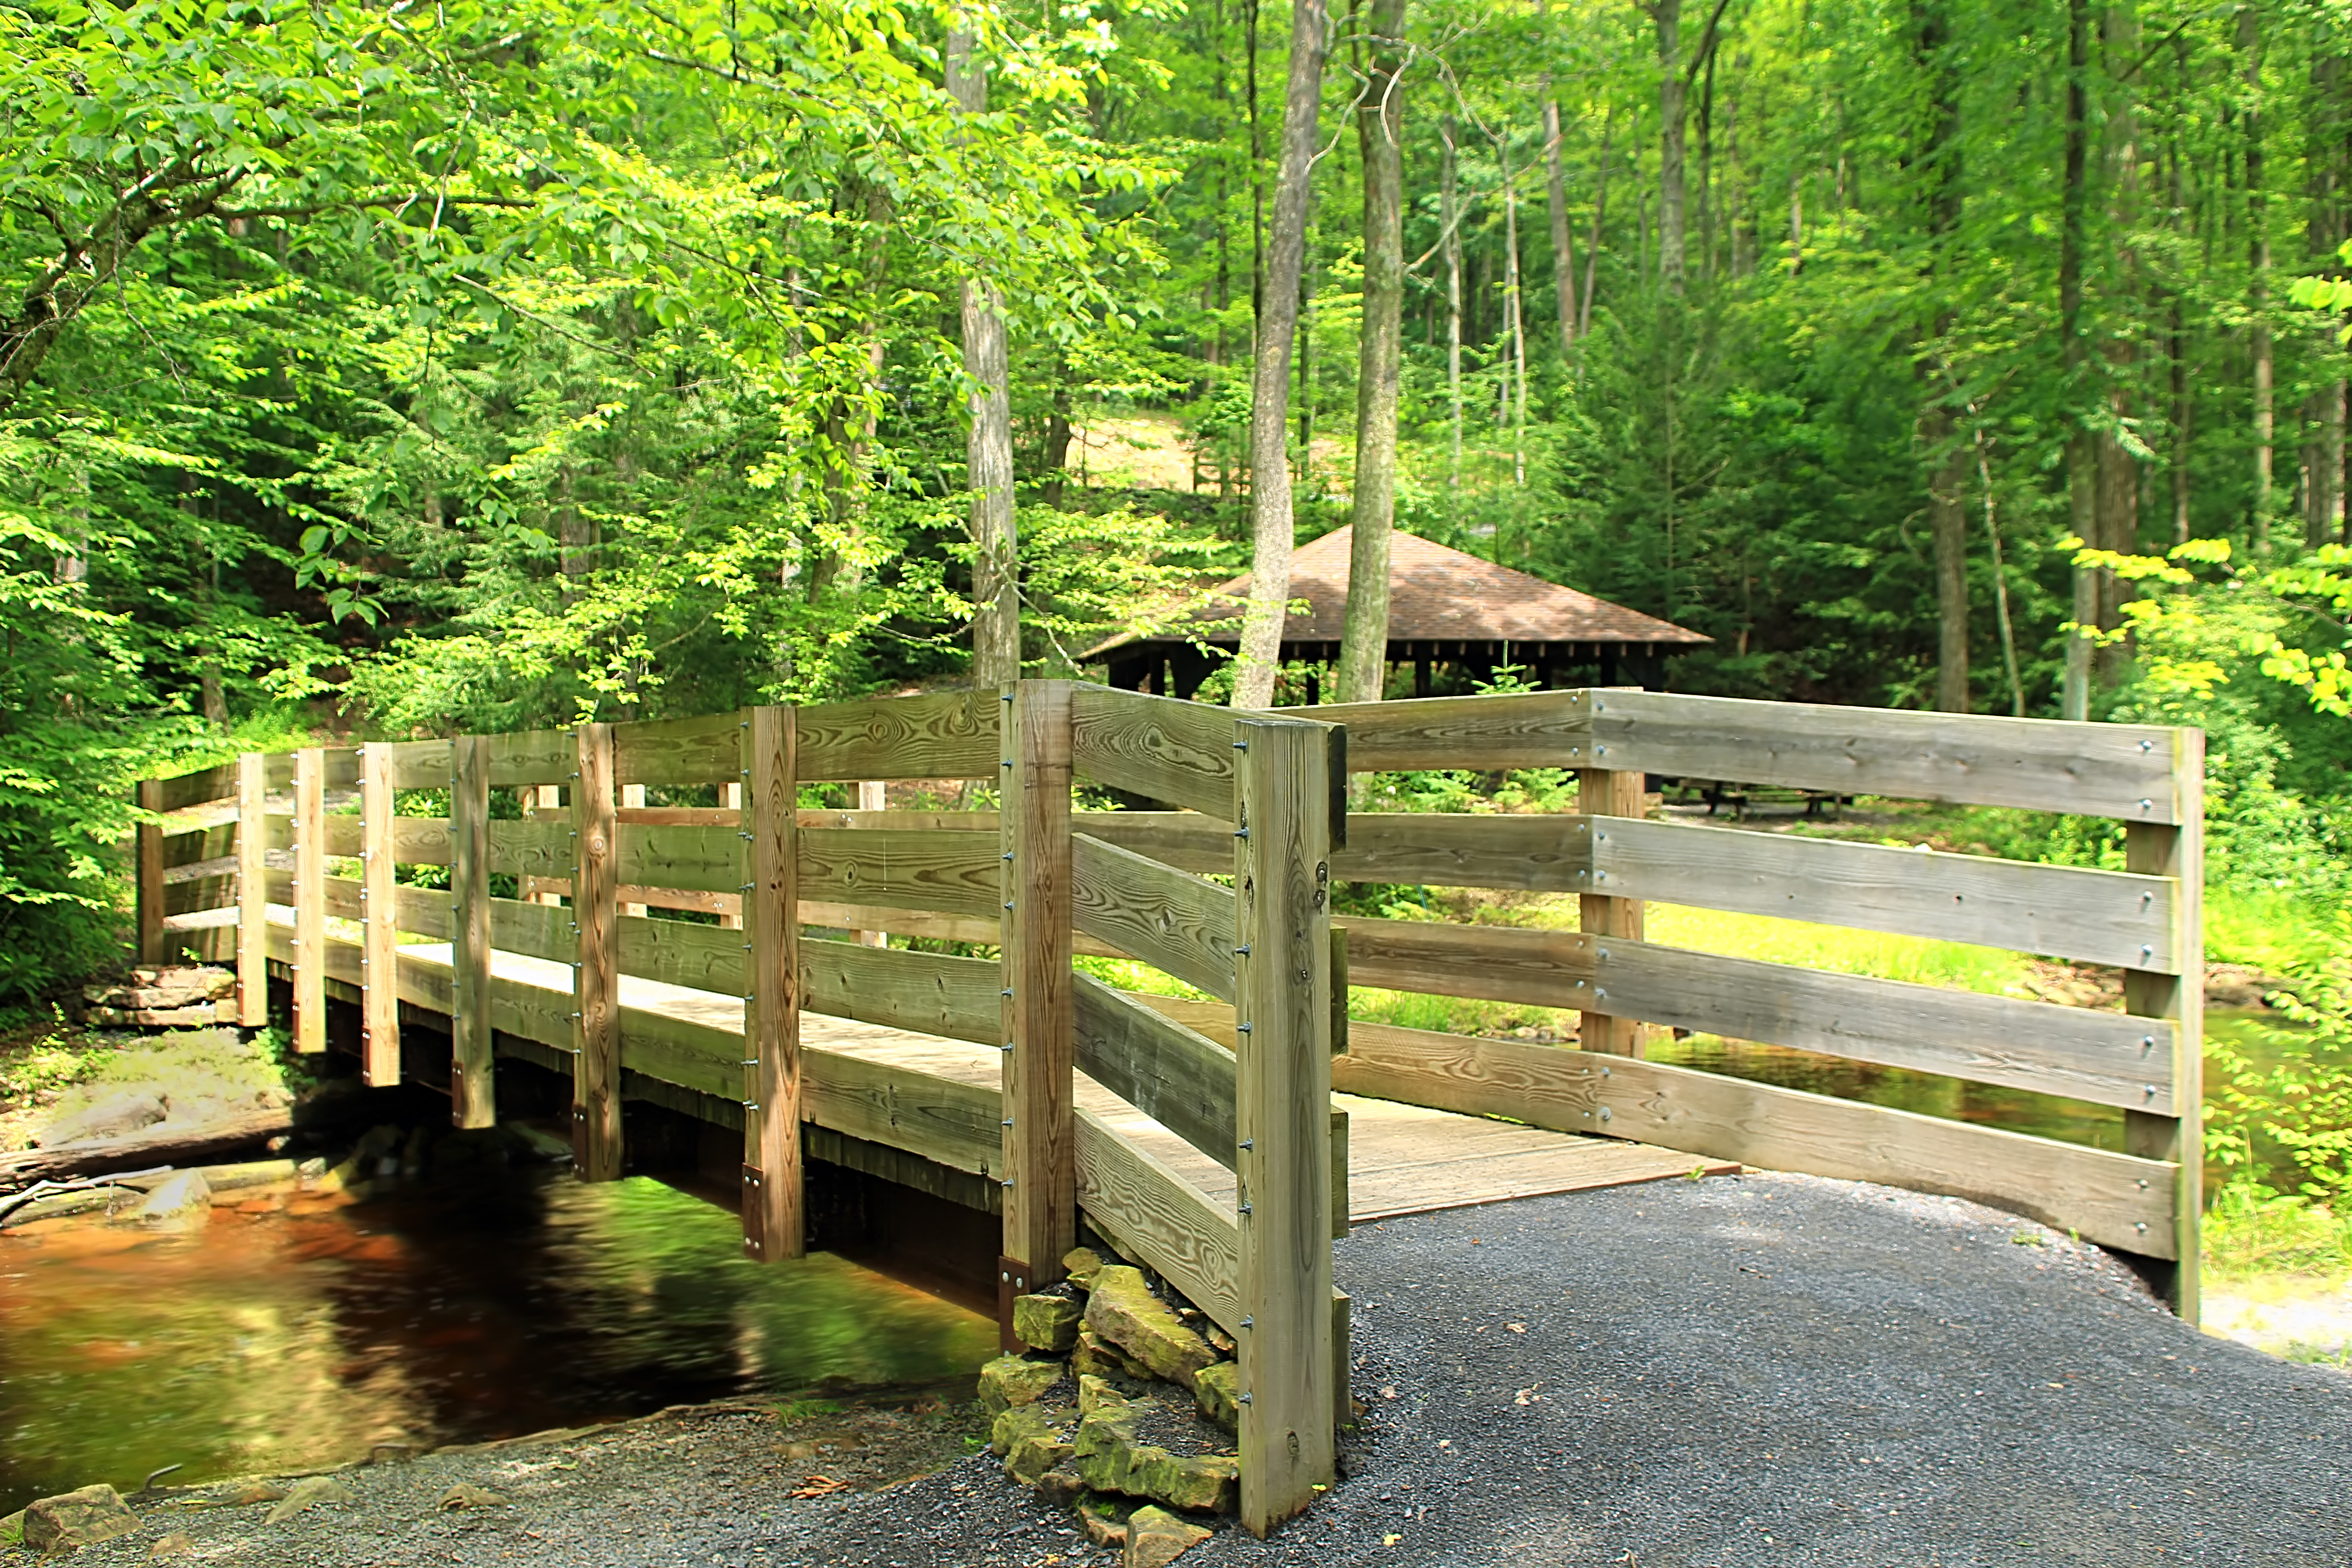
nature, forest, path, creek, fence, trail, bridge, walkway, summer, moss, stream, backyard, garden, trees, creativecommons, pennsylvania, unioncounty, baldeaglestateforest, rapidrun, sandbridgestatepark, woodland, outdoor structure